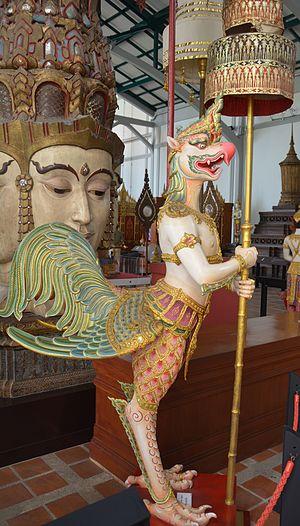
Oiseau Tantima coloré, servant aux processions funèbres royales. Musée national de Bangkok, Thailande
Tantima ou Tuntima, ou encore Nok Tantima, l'oiseau Tantima en thailandais, est une créature issue des légendes hindoues, ressemblant à un oiseau anthropomorphique, habitant la forêt d'Himmapan. Toujours équipée d'un baton, sa statue orne les abords de plusieurs temples.